The Church of Jesus Christ of Latter-day Saints in Arizona

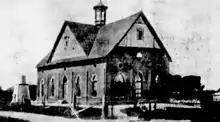
The former Maricopa Stake Tabernacle (1896–1967), in Mesa

Daniel W. Jones was commissioned by Brigham Young to start a Mormon colony within the Salt River Valley of the Arizona Territory. The settlement party arrived at what would become Lehi, Arizona in March 1877. Jones' invitation to local Native Americans to live with them became a point of controversy, and half of the initial colony left, moving on to found St. David, Arizona. In February 1878 the First Mesa Company arrived in Lehi. Rather than accepting an invitation to settle at Jones' settlement, they moved to the top of the mesa, and founded Mesa, Arizona. They dug irrigation canals, incorporating the original Hohokam canals in some places, and within a couple of months water was flowing through them.